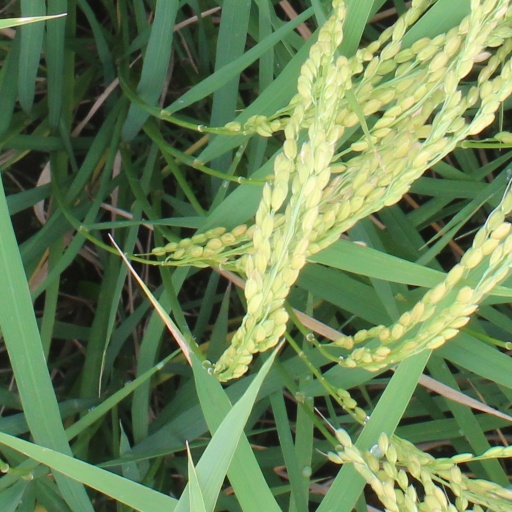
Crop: rice